Vienna State Opera

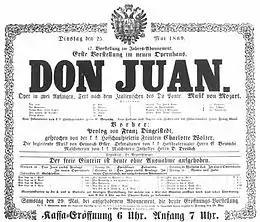
Play bill for the opening performance of the new "Opernhaus", announcing the opening performance of "Don Giovanni" on 25 May 1869

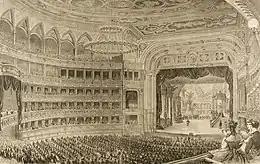
Coeval watercolour painting of the opening performance (Kunsthistorisches Museum)

The Ministry of the Interior had commissioned a number of reports into the availability of certain building materials, with the result that stones long not seen in Vienna were used, such as Wöllersdorfer Stein, for plinths and free-standing, simply-divided buttresses, the famously hard stone from Kaisersteinbruch, whose colour was more appropriate than that of Kelheimerstein, for more lushly decorated parts. The somewhat coarser-grained Kelheimerstein (also known as Solnhof Plattenstein) was intended as the main stone to be used in the building of the opera house, but the necessary quantity was not deliverable. Breitenbrunner stone was suggested as a substitute for the Kelheimer stone, and stone from Jois was used as a cheaper alternative to the Kaiserstein. The staircases were constructed from polished Kaiserstein, while most of the rest of the interior was decorated with varieties of marble.